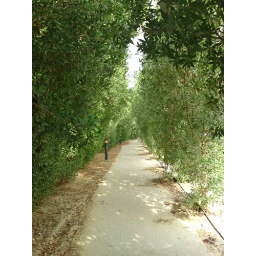
I take this photos in the road behind building 59